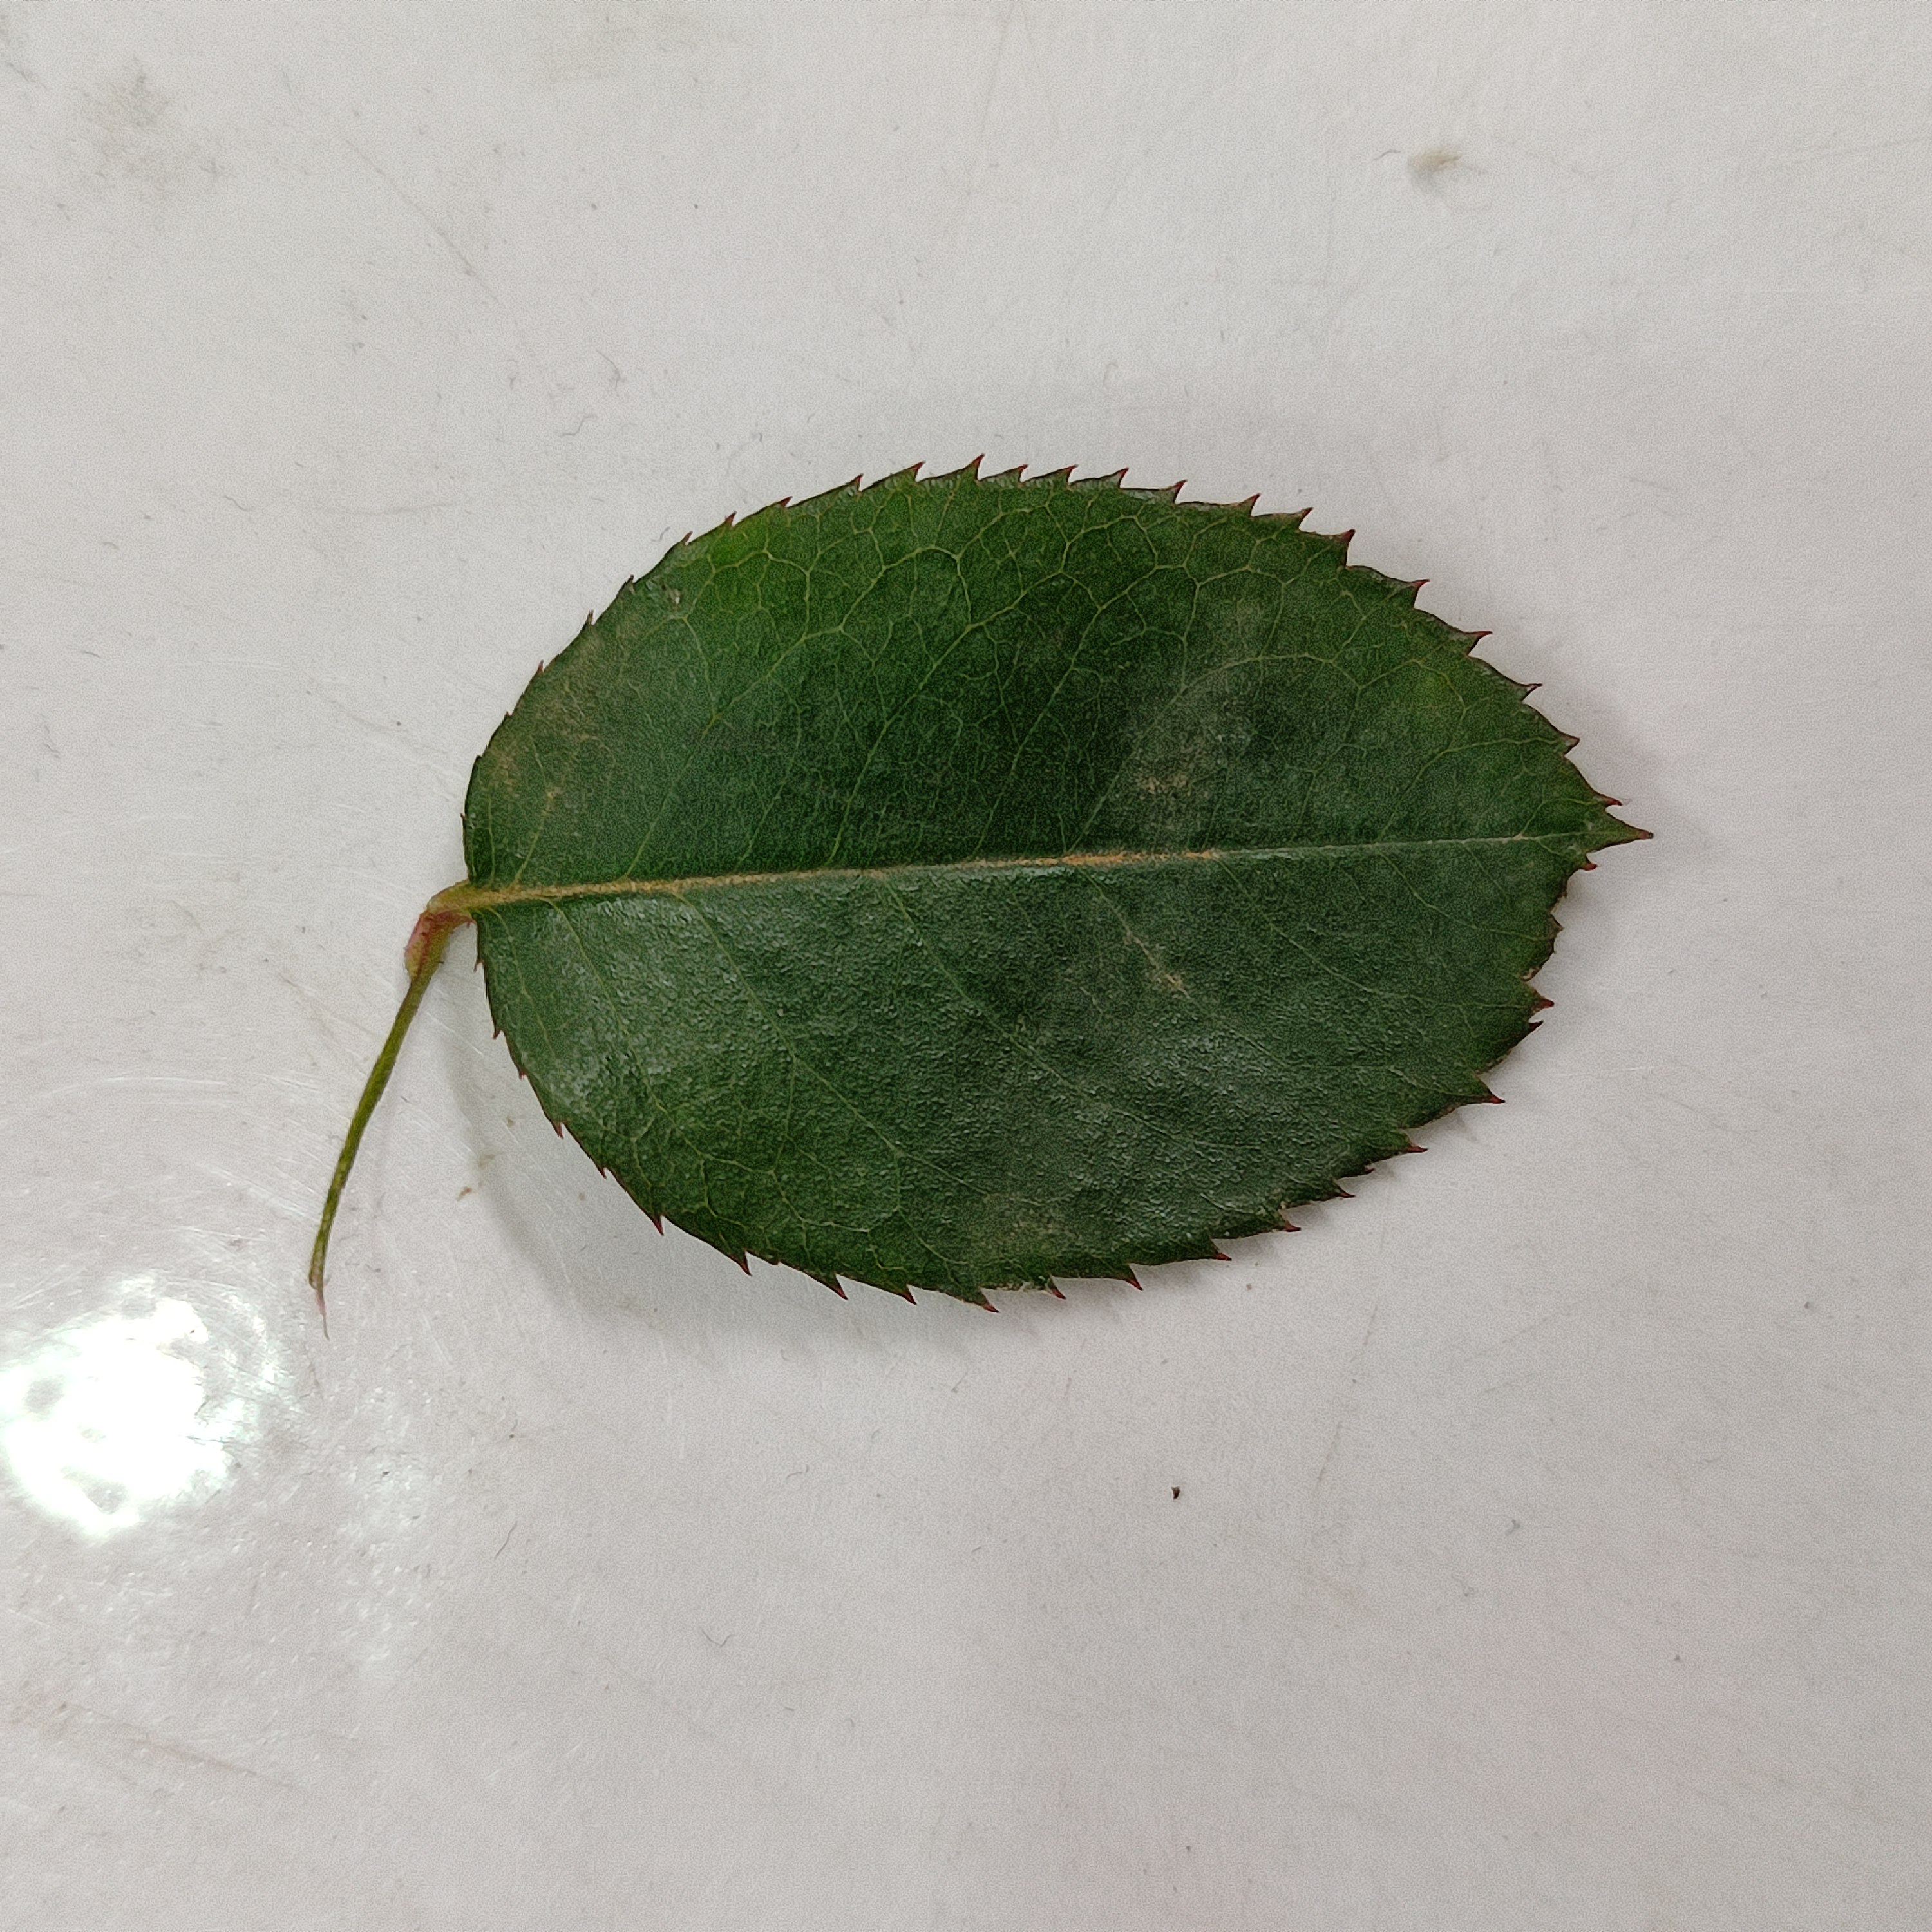
Label: Healthy Leaf